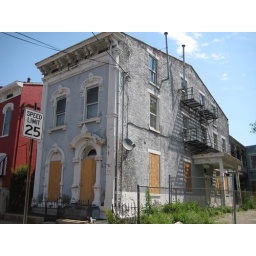
I love the details over windows and doors on this one. It will look great after restoration